Chariton freight station

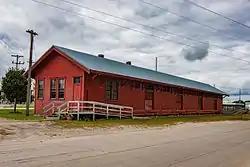

Chariton freight station is an historic building located in Chariton, Iowa, United States. Chariton was a wholesale and distribution center for southern Iowa when the Chicago, Burlington, and Quincy Railroad built the freight house in 1904. It reflected the town's importance as a division point for the railroad. The structure contains of interior space. The depot was listed on the National Register of Historic Places in 2003 as the Chicago, Burlington, and Quincy Freight House-Chariton.